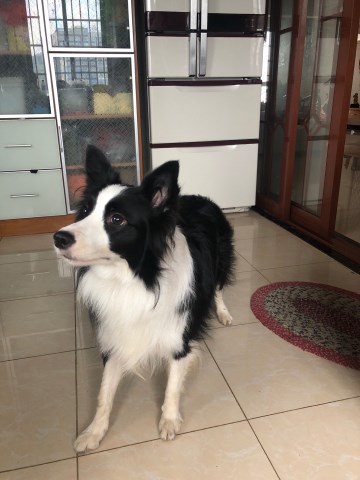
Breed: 2594-n000109-Border_collie